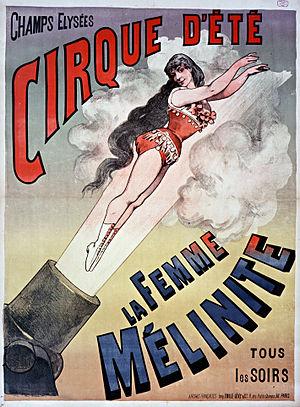
Le Cirque d’Été — également appelé Cirque-Olympique des Champs-Élysées, Cirque-National puis Cirque de l'Impératrice — est une salle parisienne édifiée en 1841 au carré Marigny par l'architecte Jacques Hittorff et aujourd’hui disparue.
L’homme-canon est un spectacle de cirque ou un tour de foire qui consiste à éjecter d'un canon modifié une personne dûment bottée et casquée.